James Stafford Murchie

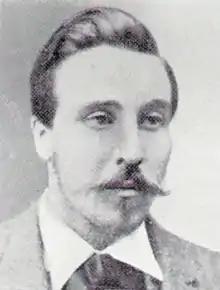
Murchie, while in office

James Stafford Murchie (c.1850 – 12 September 1888), usually known as J. S. Murchie, was a British trade unionist.